Lewis Powell (conspirator)

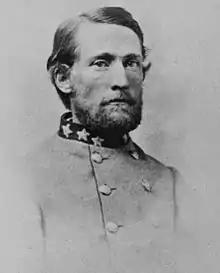
Colonel John S. Mosby

Margaret Branson took Powell to her mother's boarding house at 16 North Eutaw Street in Baltimore. Maryland was split during the Civil War. West of the Atlantic Fall Line the central and western parts of the state largely being settled by Germans from Pennsylvania and other Northerners during the 18th Century, tended to support the Union, as evidenced by Governor Thomas Holliday Hicks' plan to stop secession by moving the Maryland General Assembly to Frederick, where on April 29, 1861, secession had been voted down 53–13, this taking place before Maryland was placed under martial law. East of the Fall line, the city of Baltimore and all of the land between the Mason-Dixon Line and the Potomac and the Eastern Shore for the most part was peopled by Confederate sympathizers, who either directly or indirectly aided the Confederacy. The few exceptions to this rule included Hicks' successor, Augustus Bradford, who had his home in North Baltimore burned to the ground in 1864 by Frederick native Confederate General Bradley T Johnson and his Maryland troops. Johnson was the first to concoct the idea of kidnapping President Lincoln while he was visiting the soldiers home, but whether there were any direct connections to Booth and Powell is unknown.